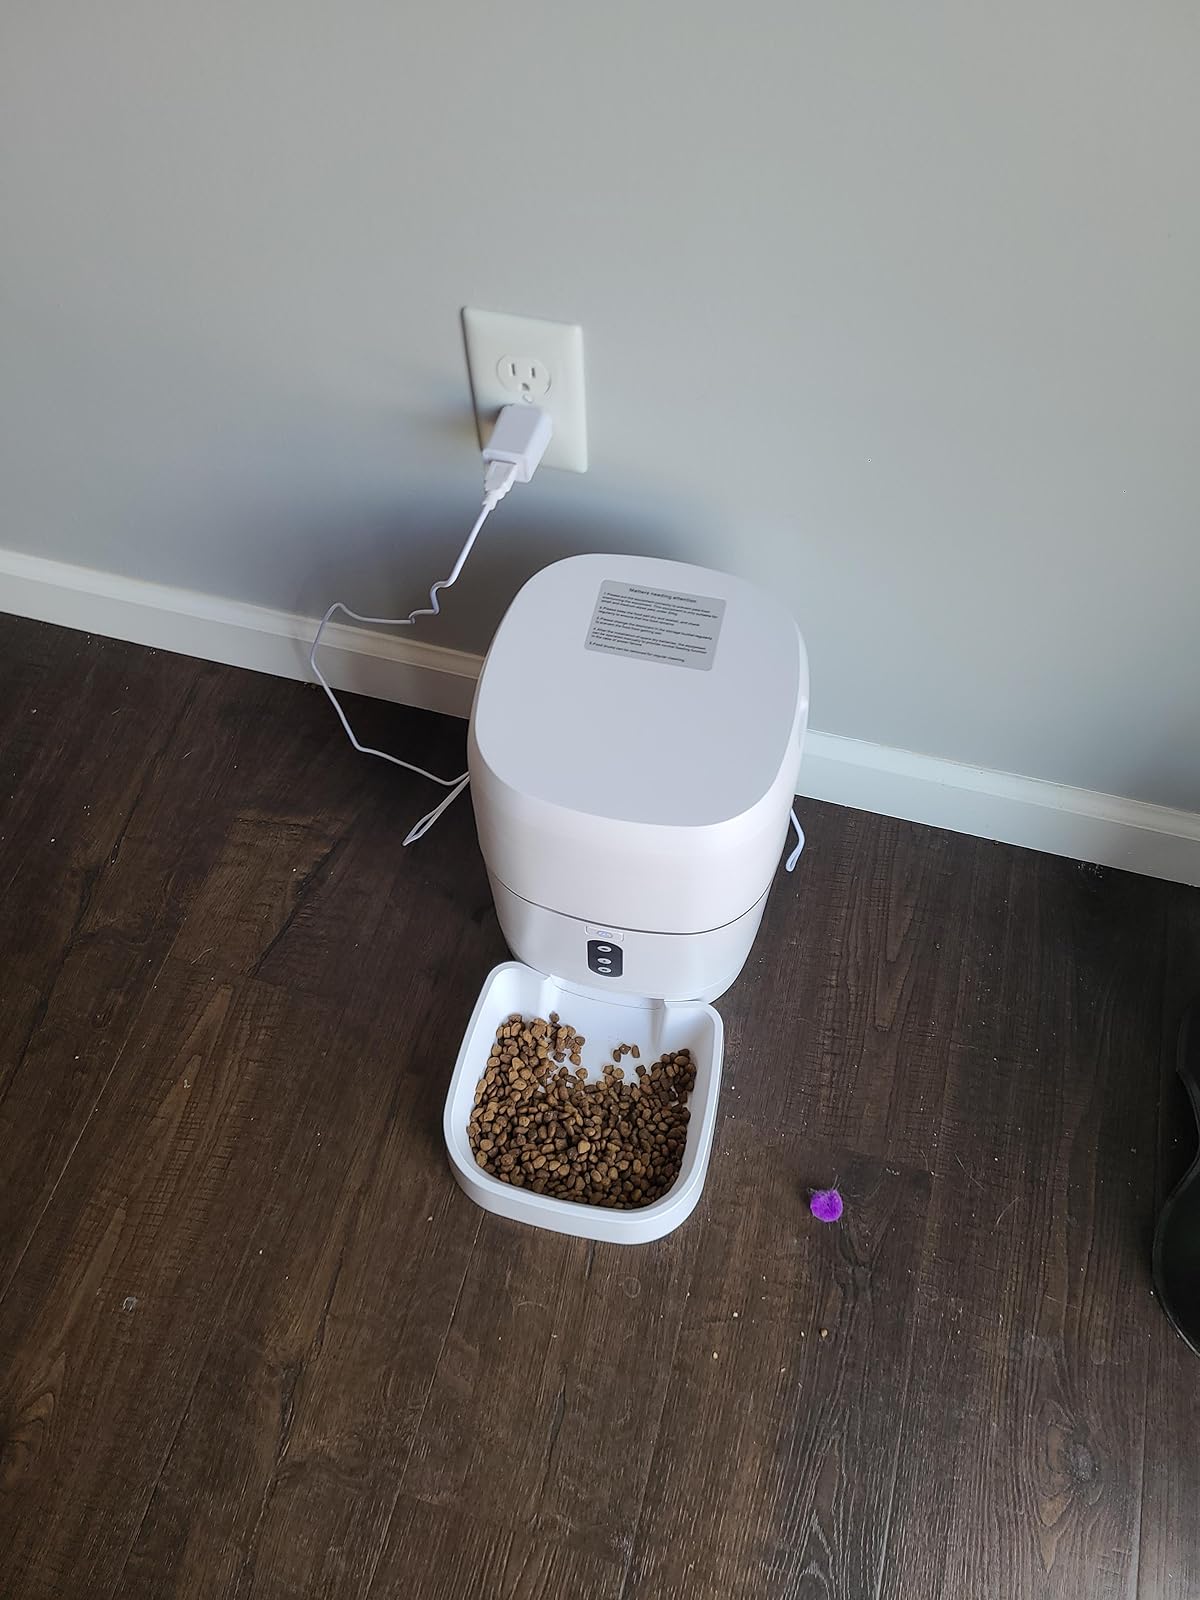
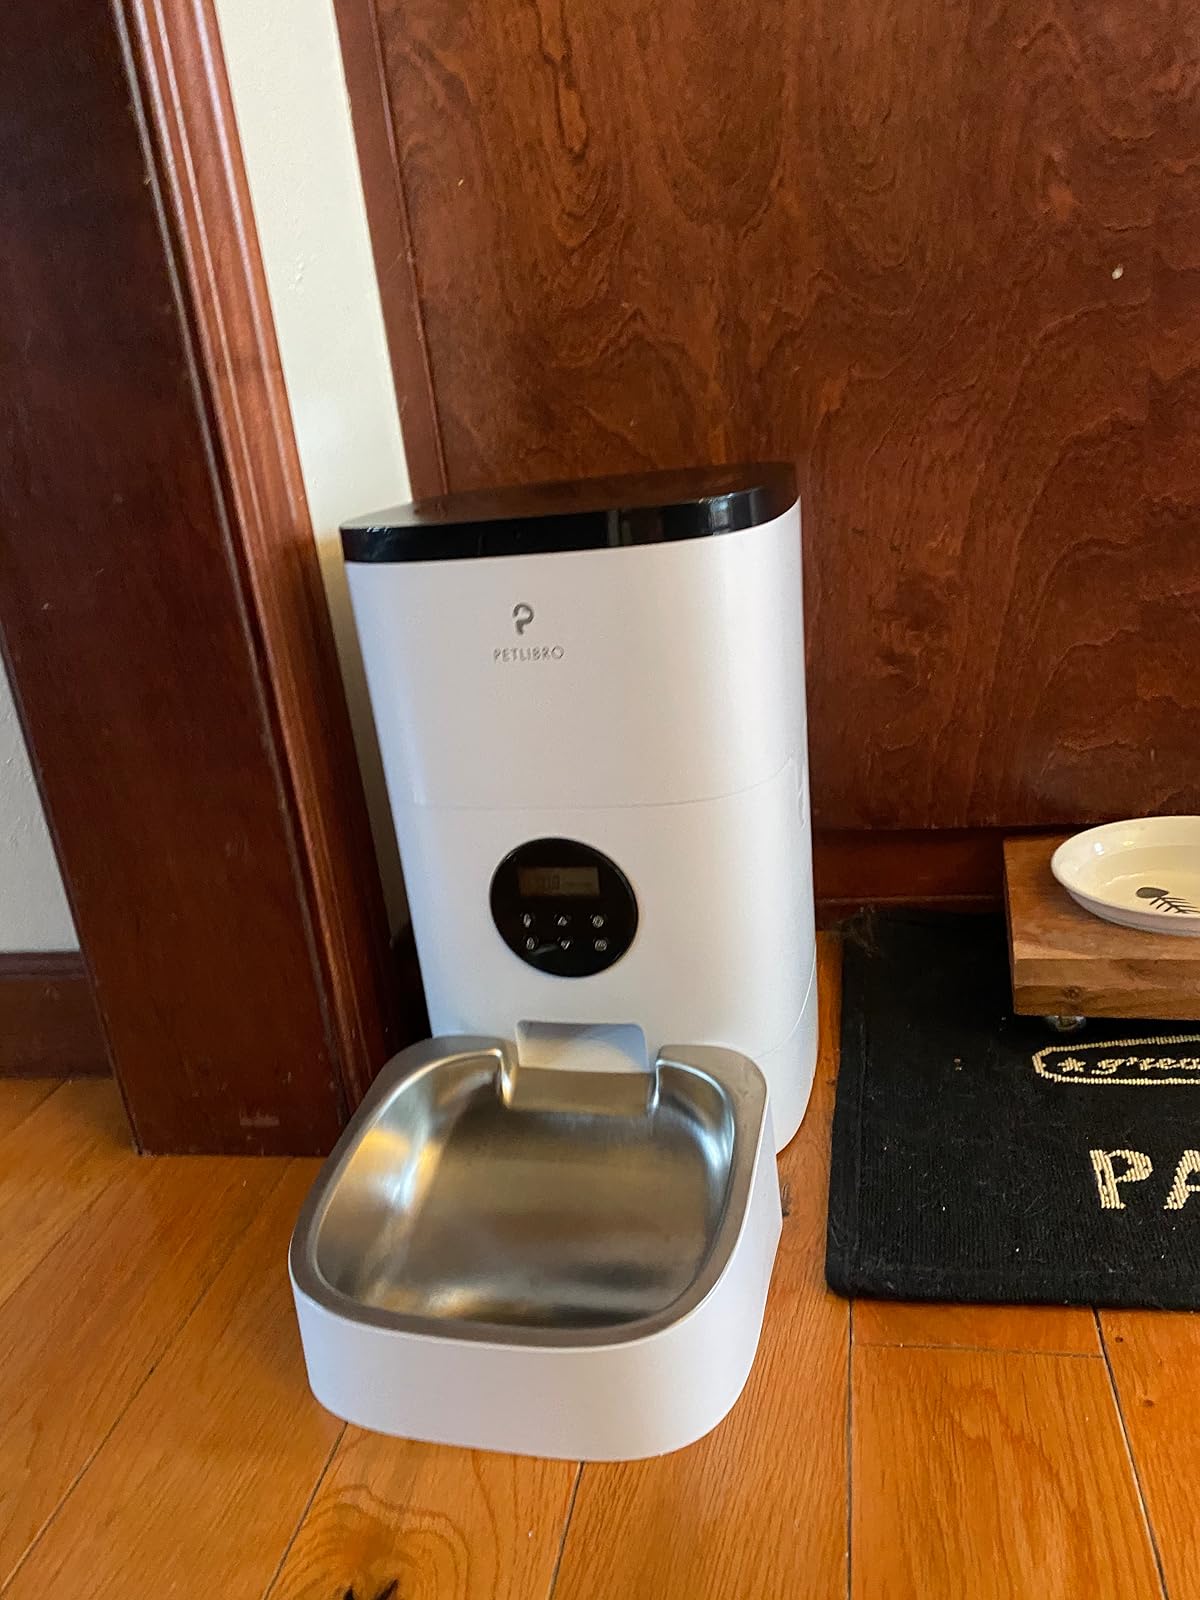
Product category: items_feeder
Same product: no